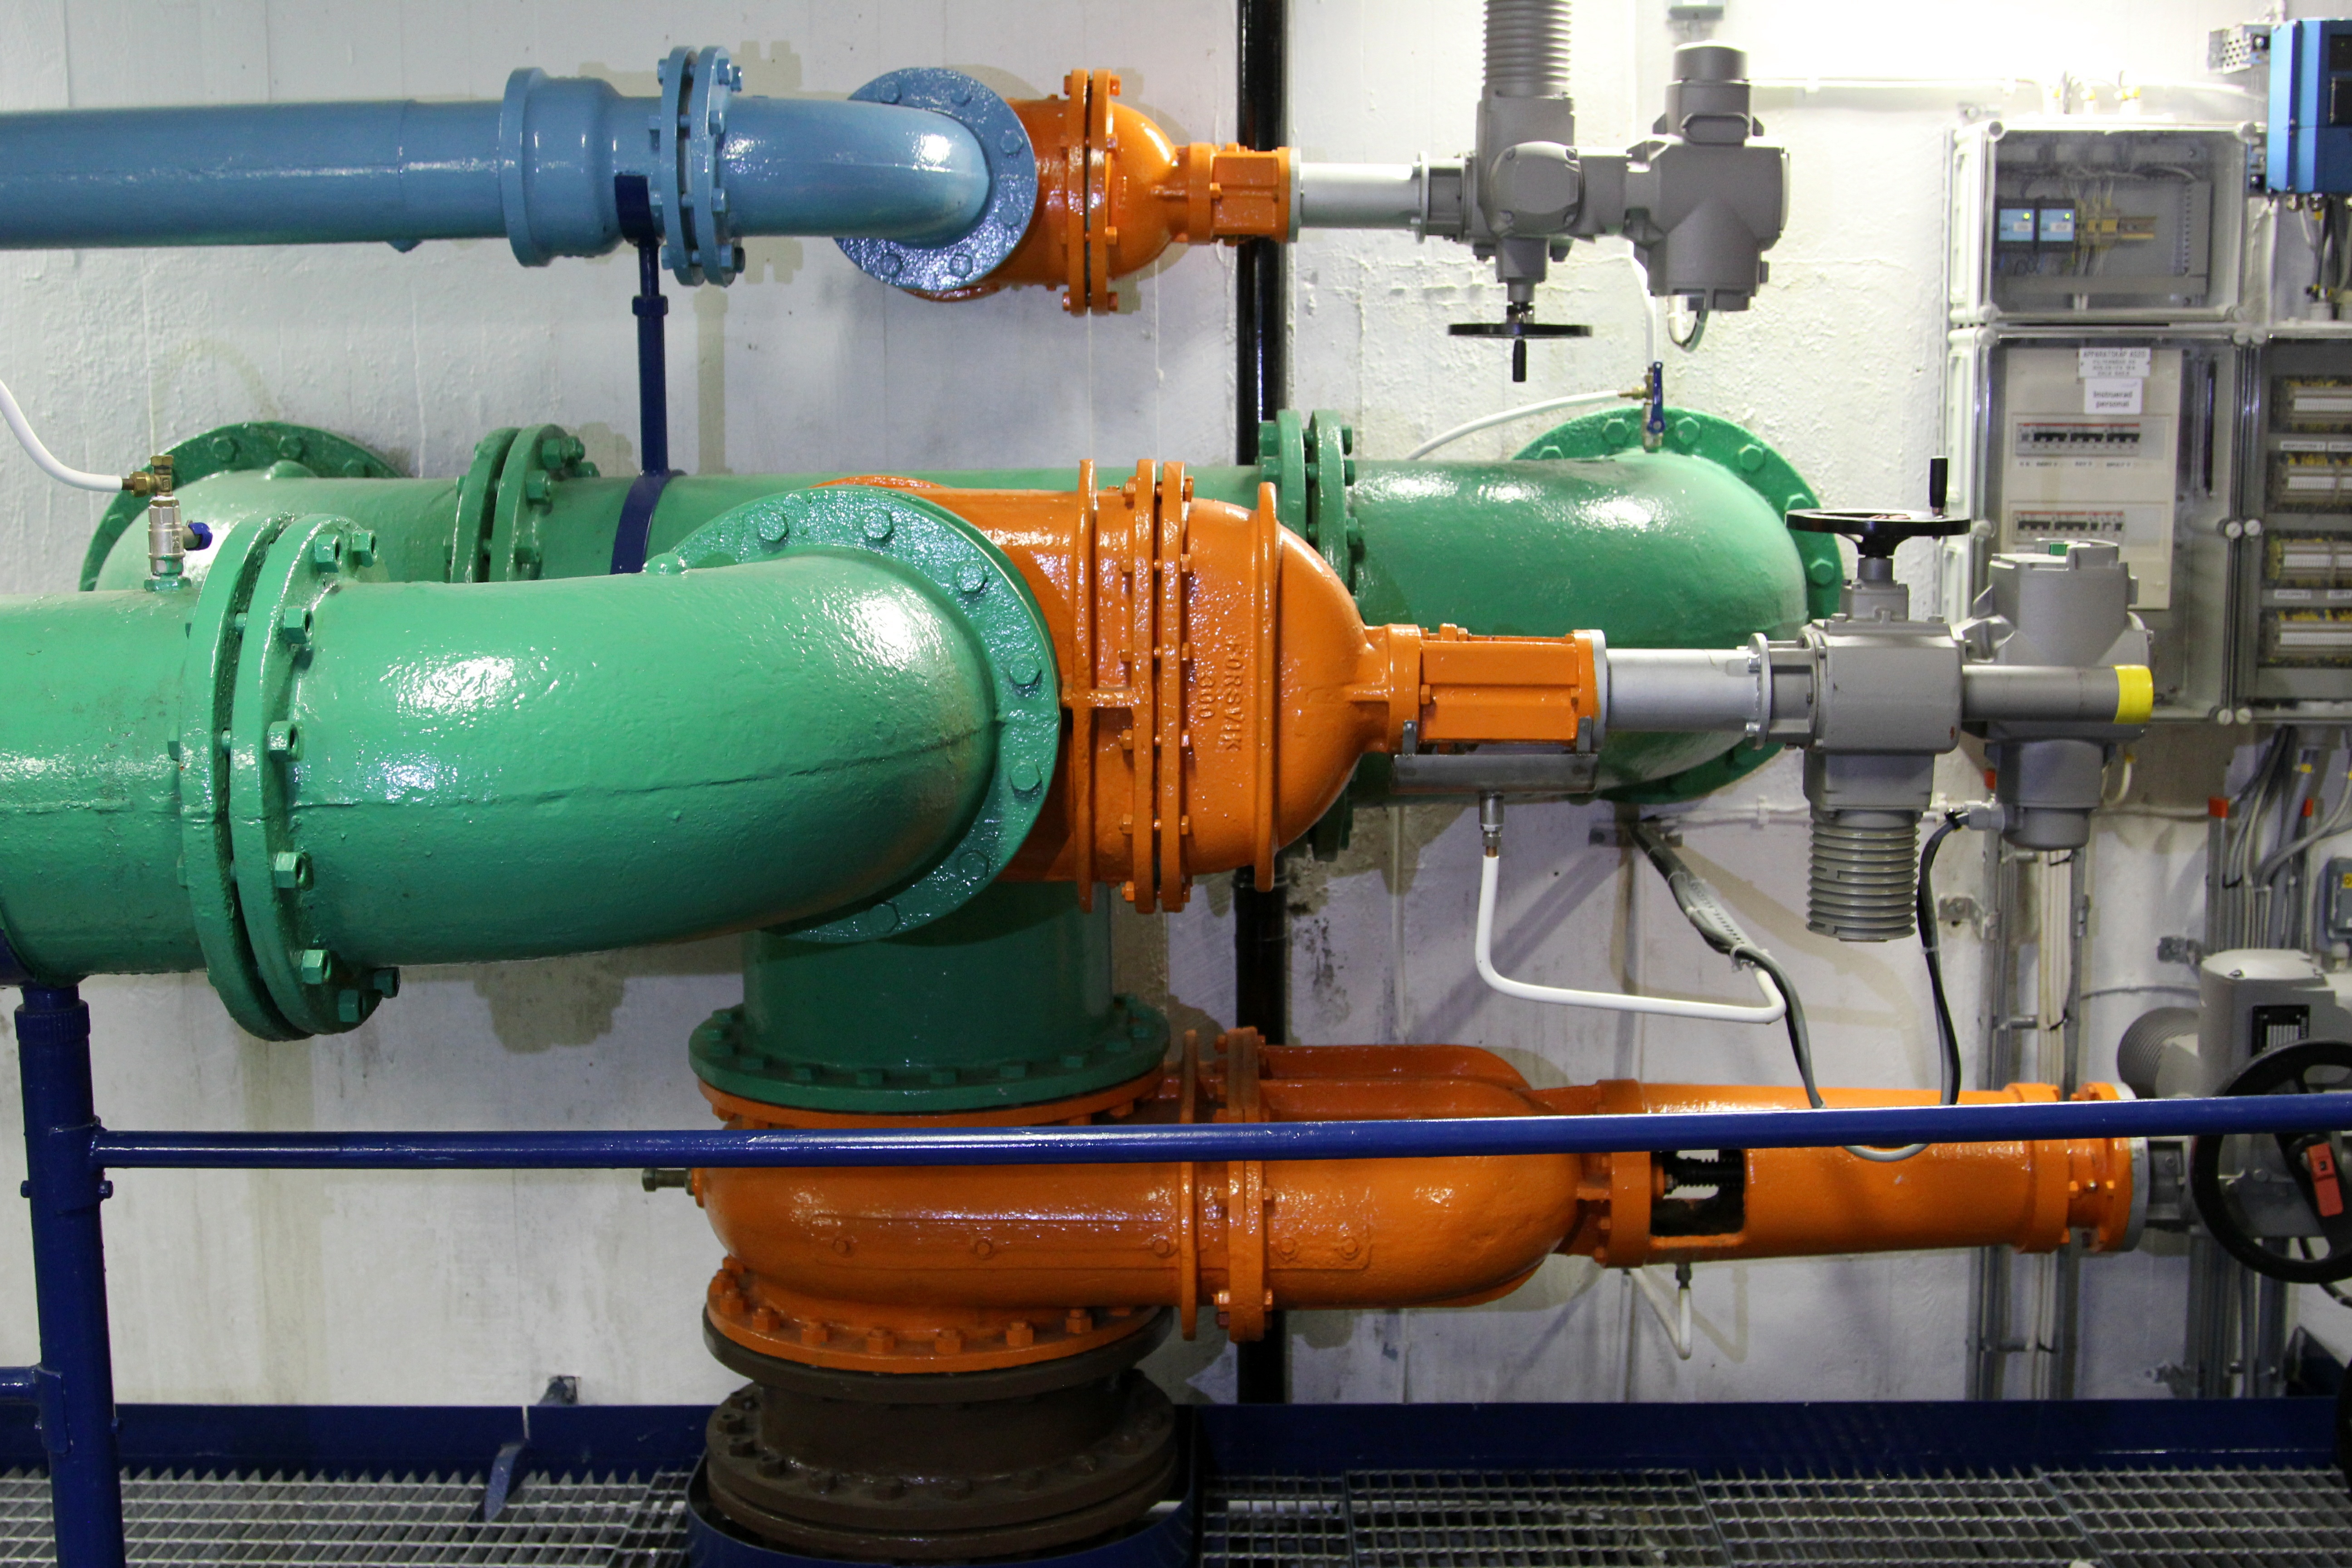
water, tube, machine, product, valve, aircraft engine, pumping station, forsvik